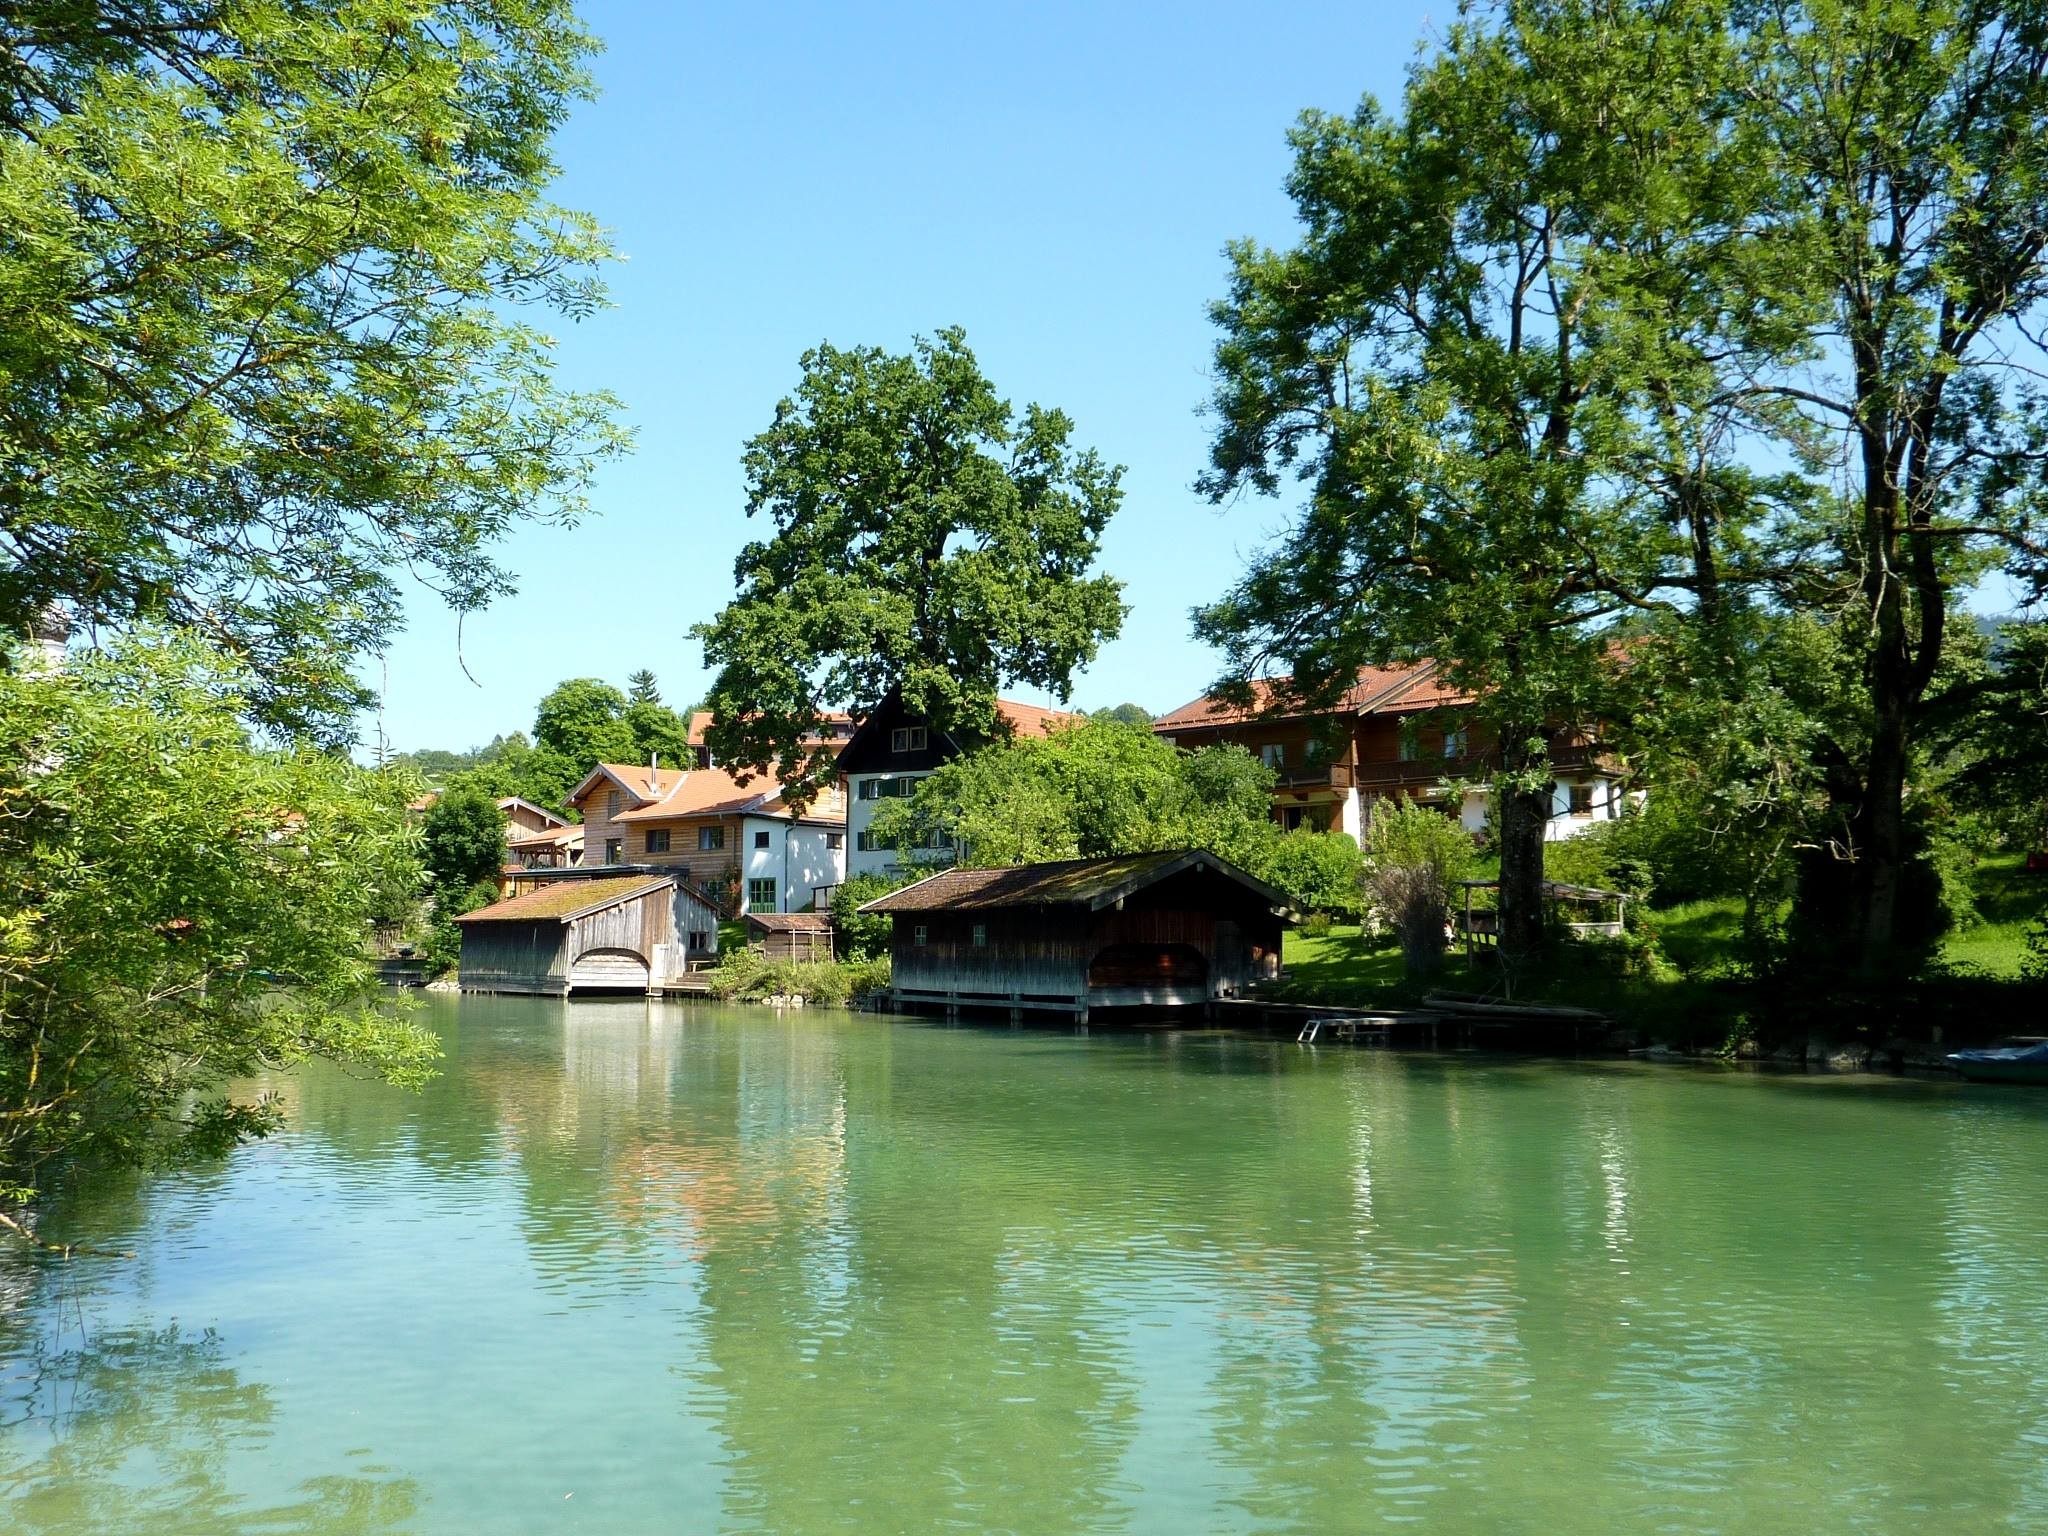
tree, lake, river, canal, village, pond, garden, waterway, body of water, bavaria, estate, fish pond, mangfall